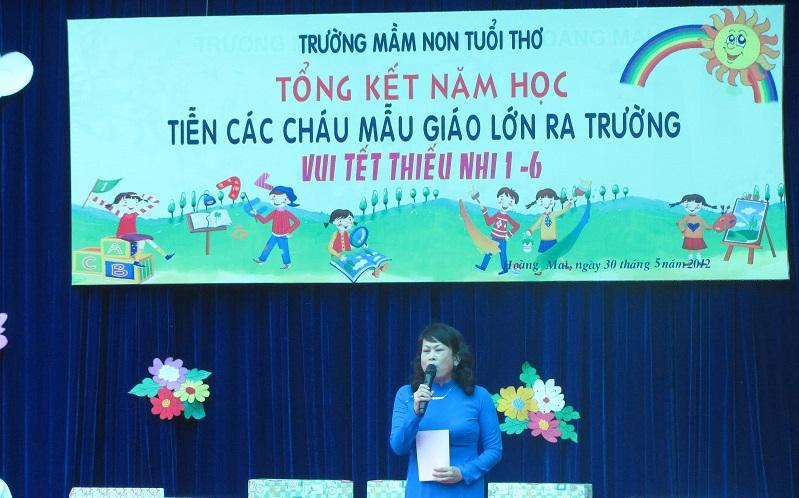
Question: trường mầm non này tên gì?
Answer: trường mầm non này tên tuổi thơ